Mercator Research Institute on Global Commons and Climate Change

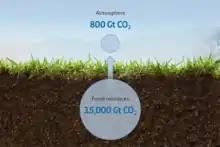
The earth's soil is still home to vast amounts of fossil fuels; yet the atmosphere's capacity to absorb CO is limited. (Source: MCC)

The complexity of the possible consequences of these (climate) policy actions requires a forward-looking, international perspective. Here, the role of science could be to provide a sound informational basis without prescribing policy decisions.